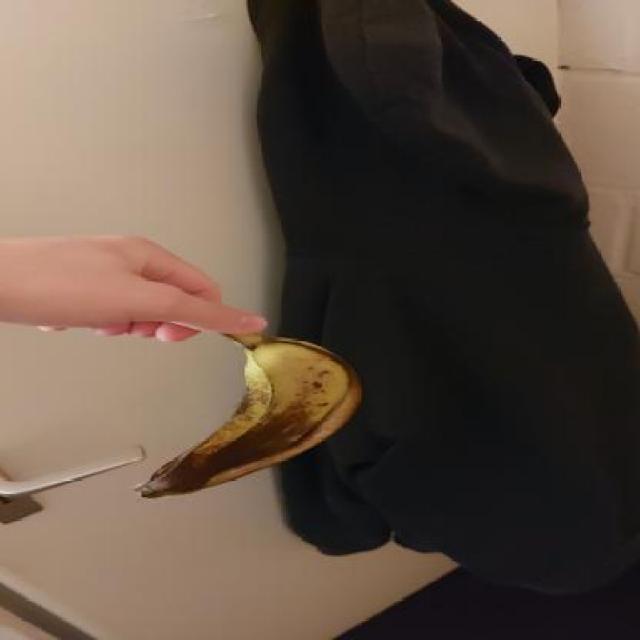
Label: bananas